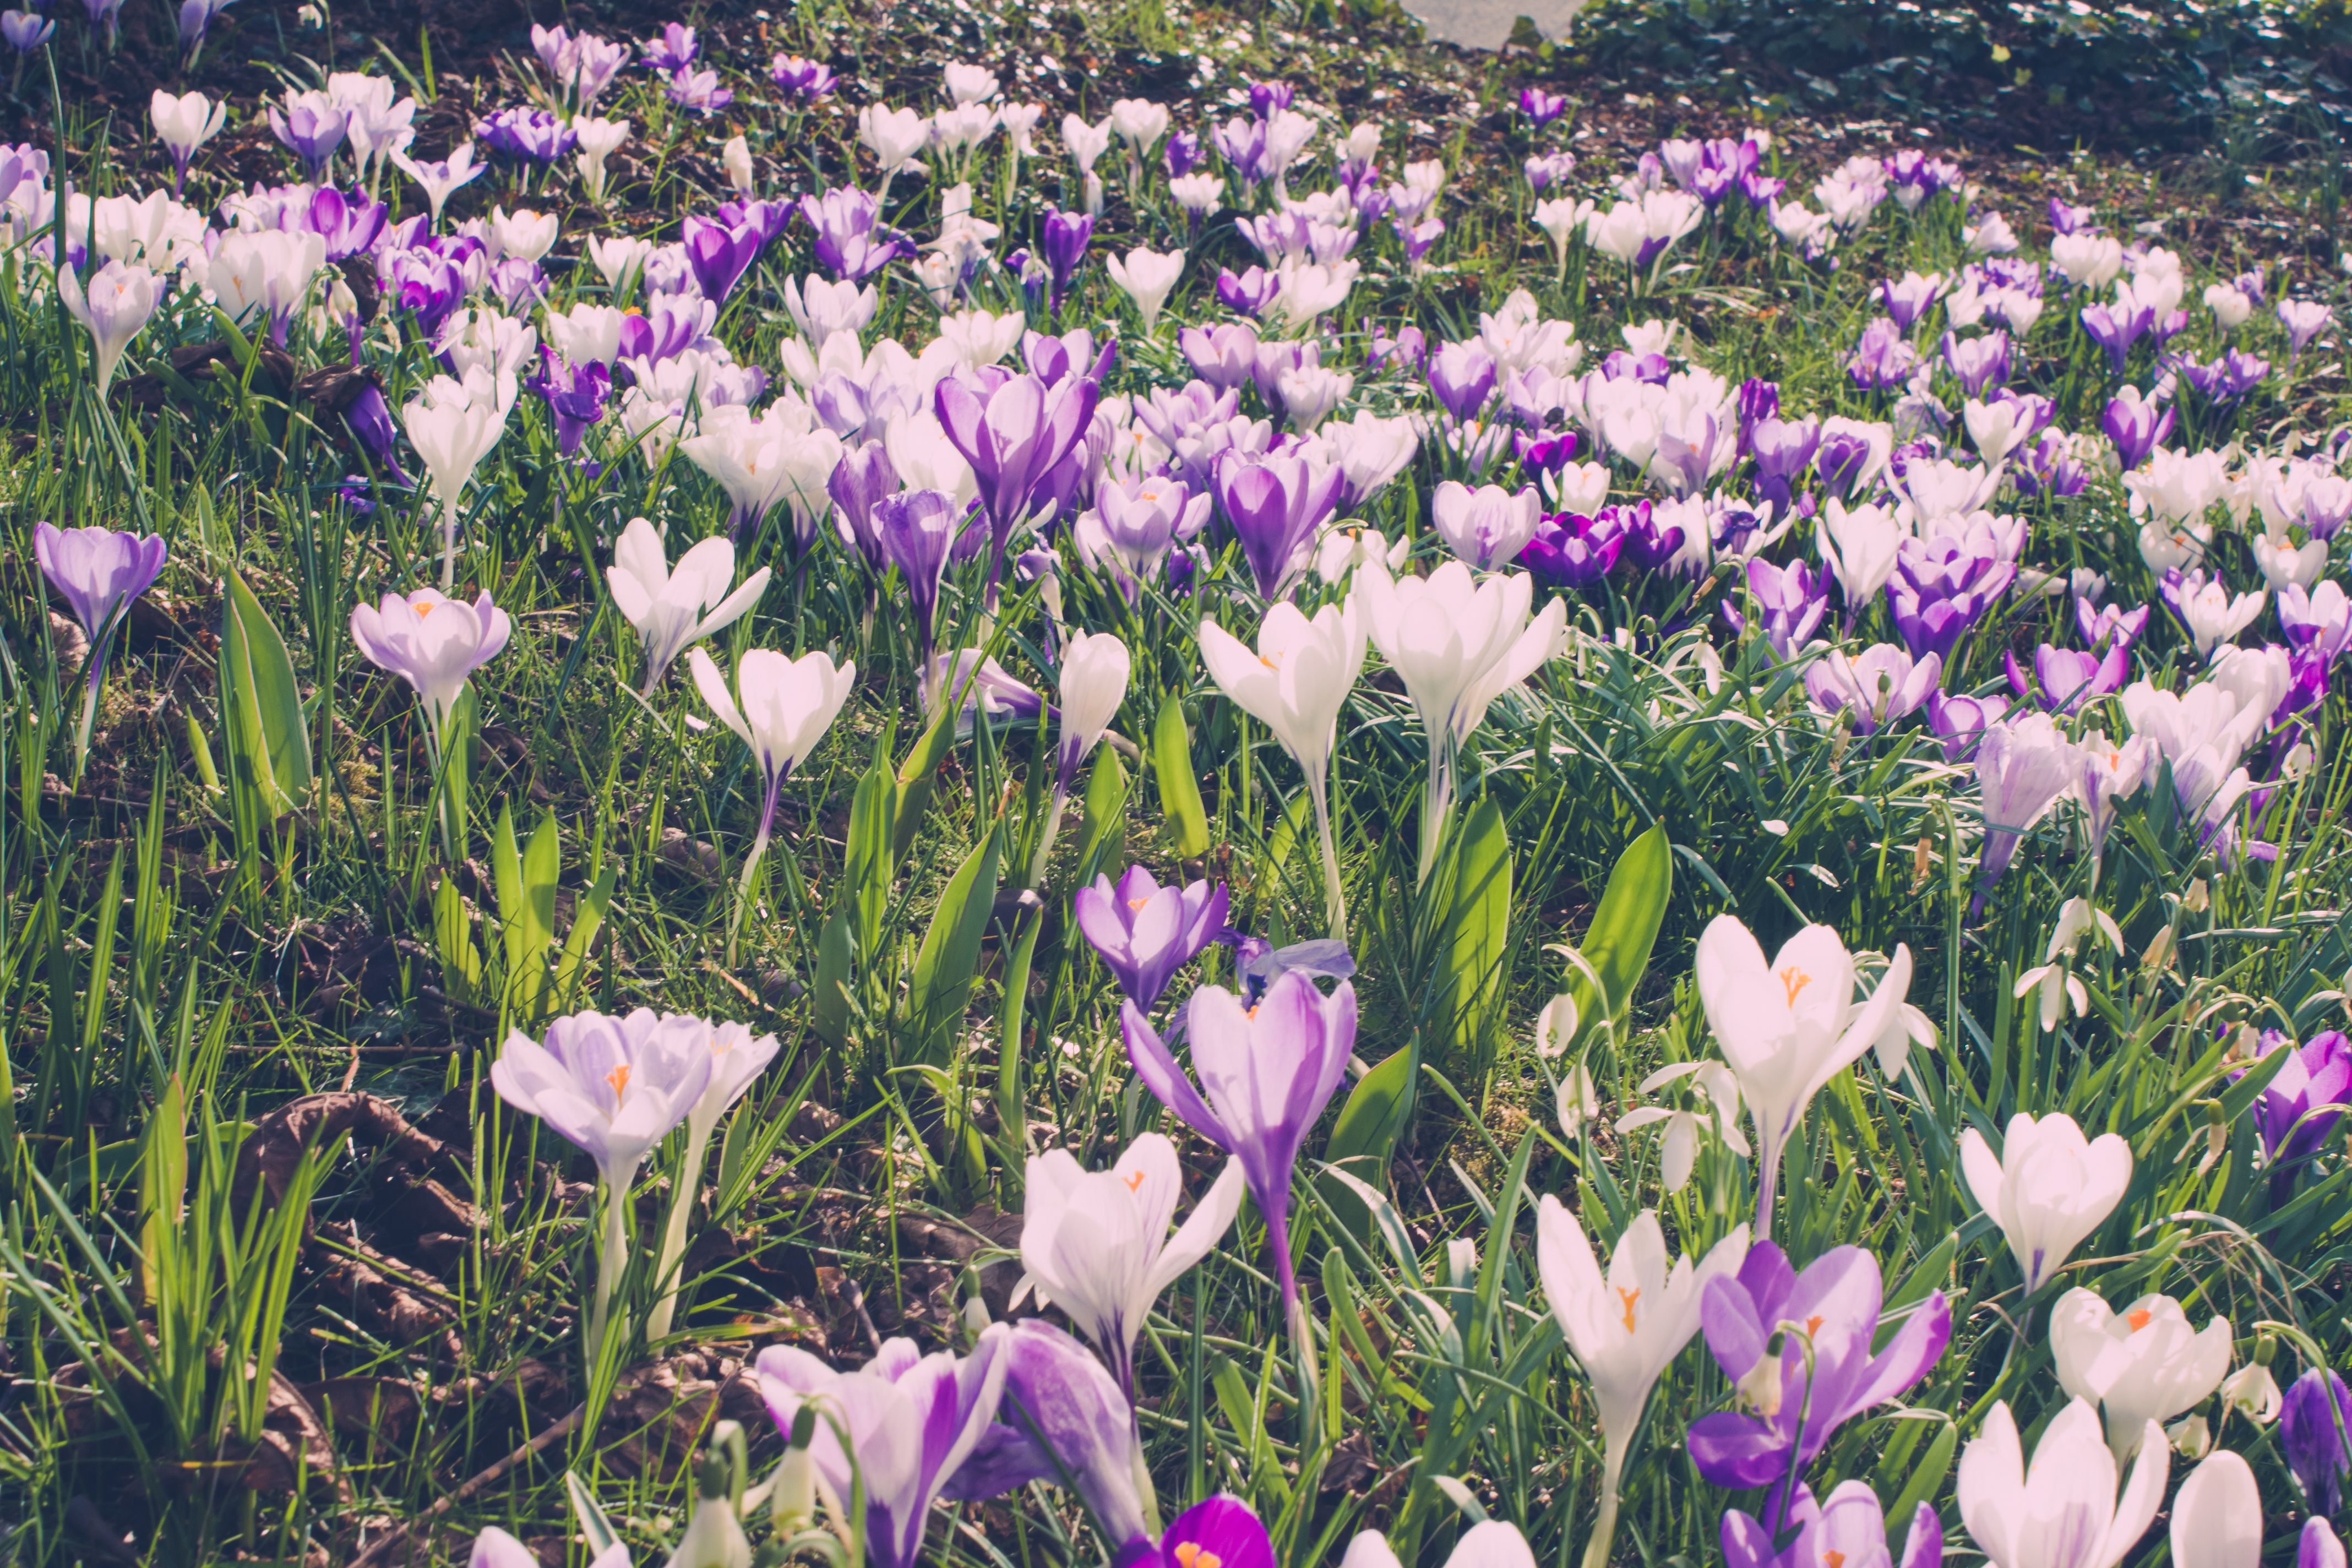
nature, blossom, plant, flower, petal, spring, botany, garden, flora, season, wildflower, springtime, crocus, saffron, flowering plant, land plant, iris family